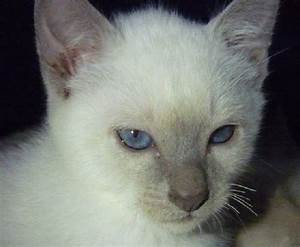
Label: cat